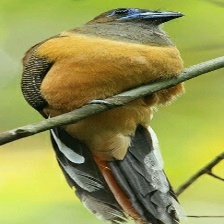
Species: RED NAPED TROGON
Scientific name: HARPACTES KASUMBA